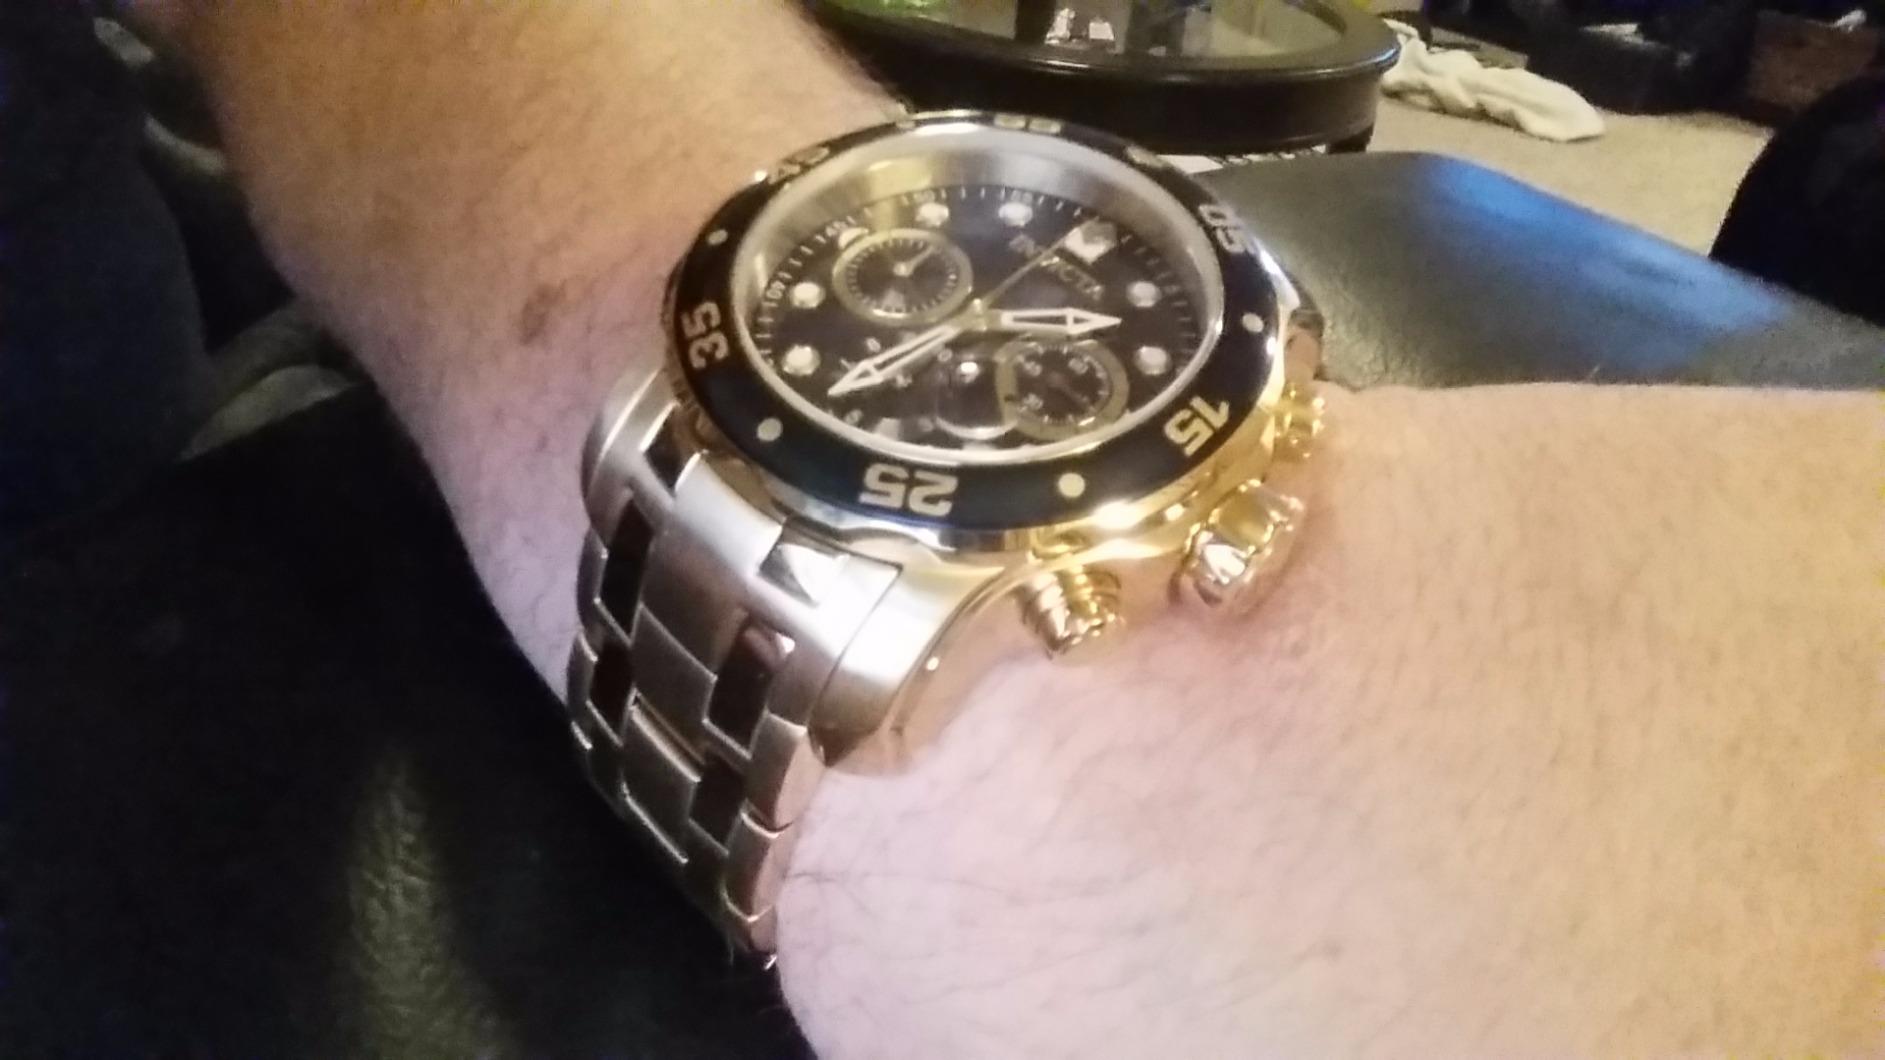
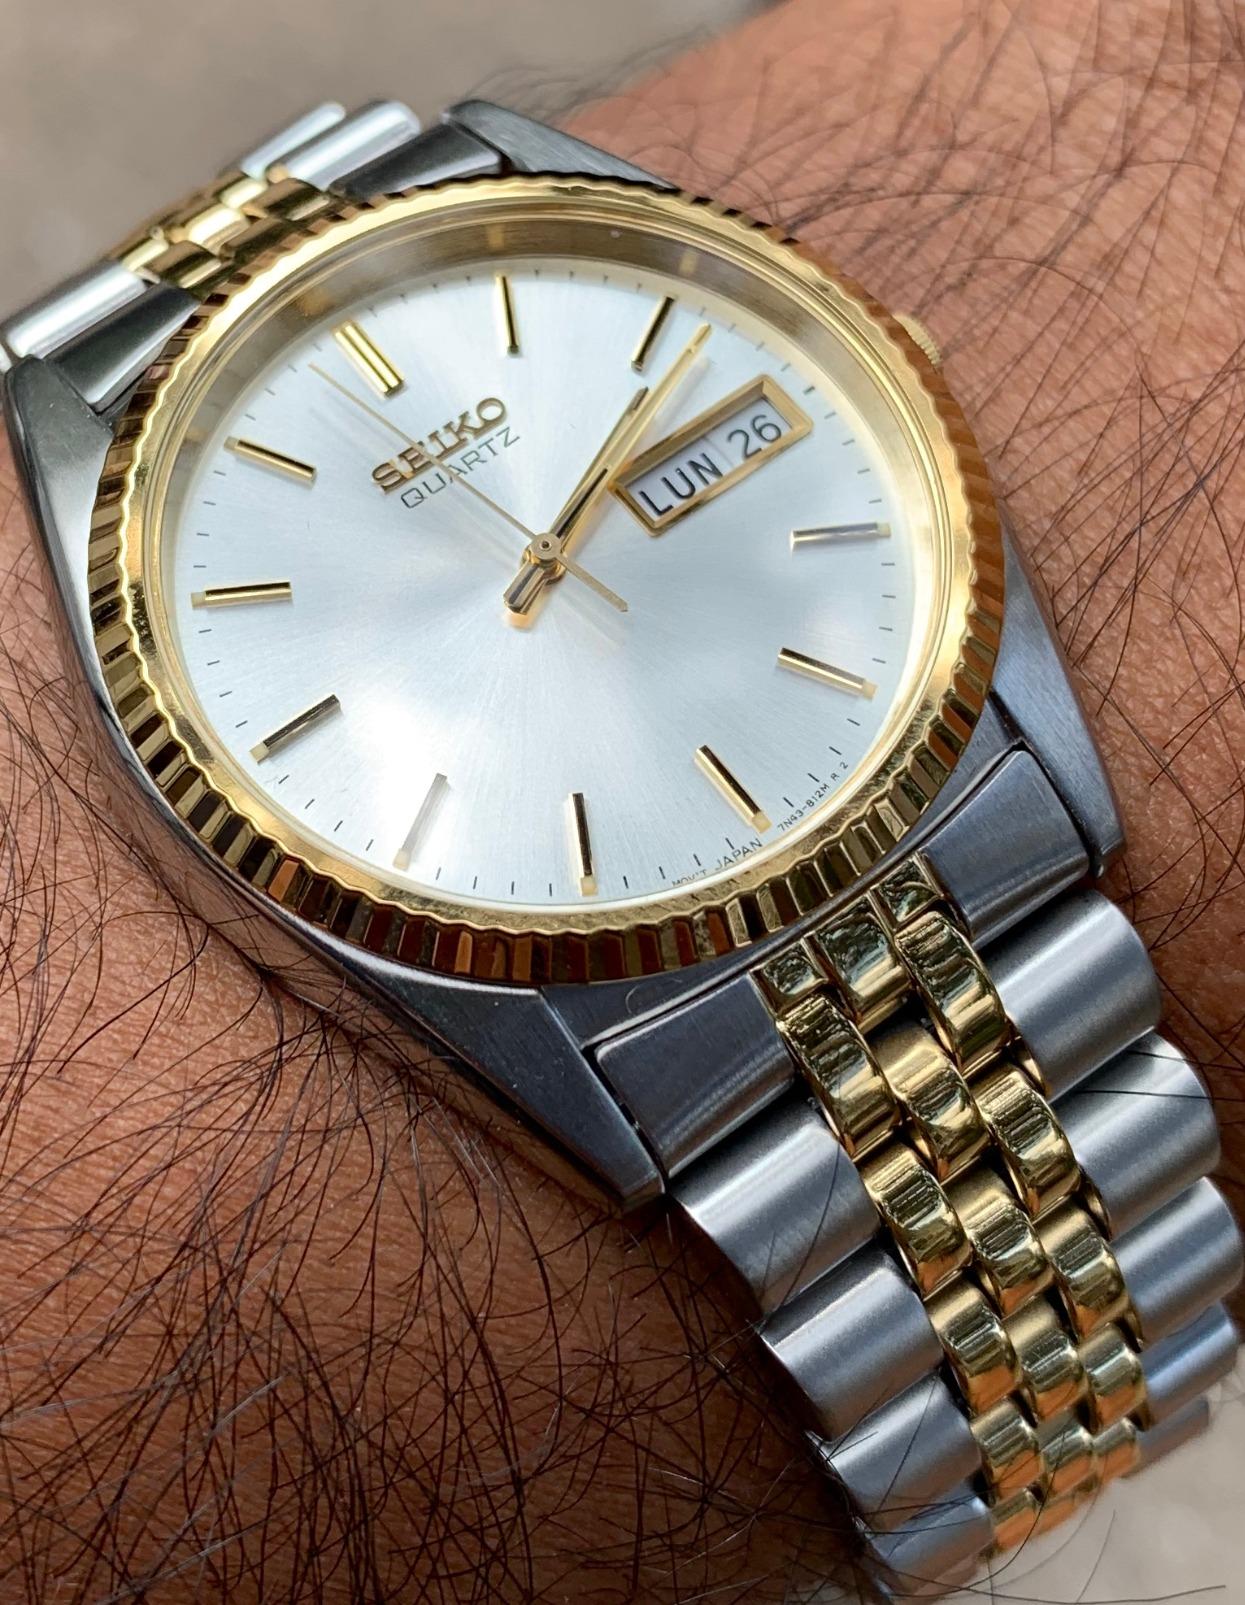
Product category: accessories_watch
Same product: no